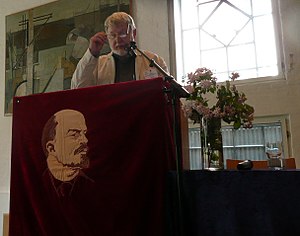
Danmarks Kommunistiske Parti / DKP i dag
DKP's formand Henrik Stamer Hedin ved partiets 33. kongres, 16. – 17. juni 2012.
Henrik Stamer Hedin, formand for Danmarks Kommunistiske Parti (DKP) ved partiets 33. kongres, 16. - 17. juni 2012 i Valby, Danmark.
"Danmarks Kommunistiske Parti er et dansk politisk parti, der blev stiftet på en konference i Fredericia af tre udbrydergrupper fra Socialdemokratiet den 9. november 1919 under navnet Danmarks Venstresocialistiske Parti. I 1920 skiftede partiet navn til ""Danmarks Kommunistiske Parti – sektion af Kommunistisk Internationale"", populært bare kaldet ""DKP"". Partiet var stærkt inspireret af Den Russiske Revolution i 1917, hvor kommunister havde overtaget magten i Rusland.